Modern Scots

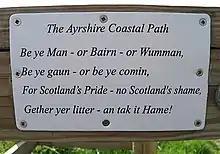
Anti-littering sign in Modern Scots on the Ayrshire Coastal Path.

Modern Scots comprises the varieties of Scots traditionally spoken in Lowland Scotland and parts of Ulster, from 1700.